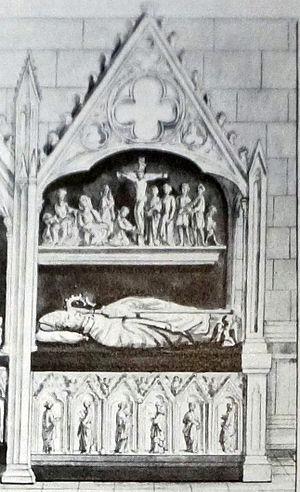
relevé fait pour Gaignières se trouvant à la BNF.
Raoul Roussel est un évêque catholique français, archevêque de Rouen du 21 juillet 1444 au 31 décembre 1452.